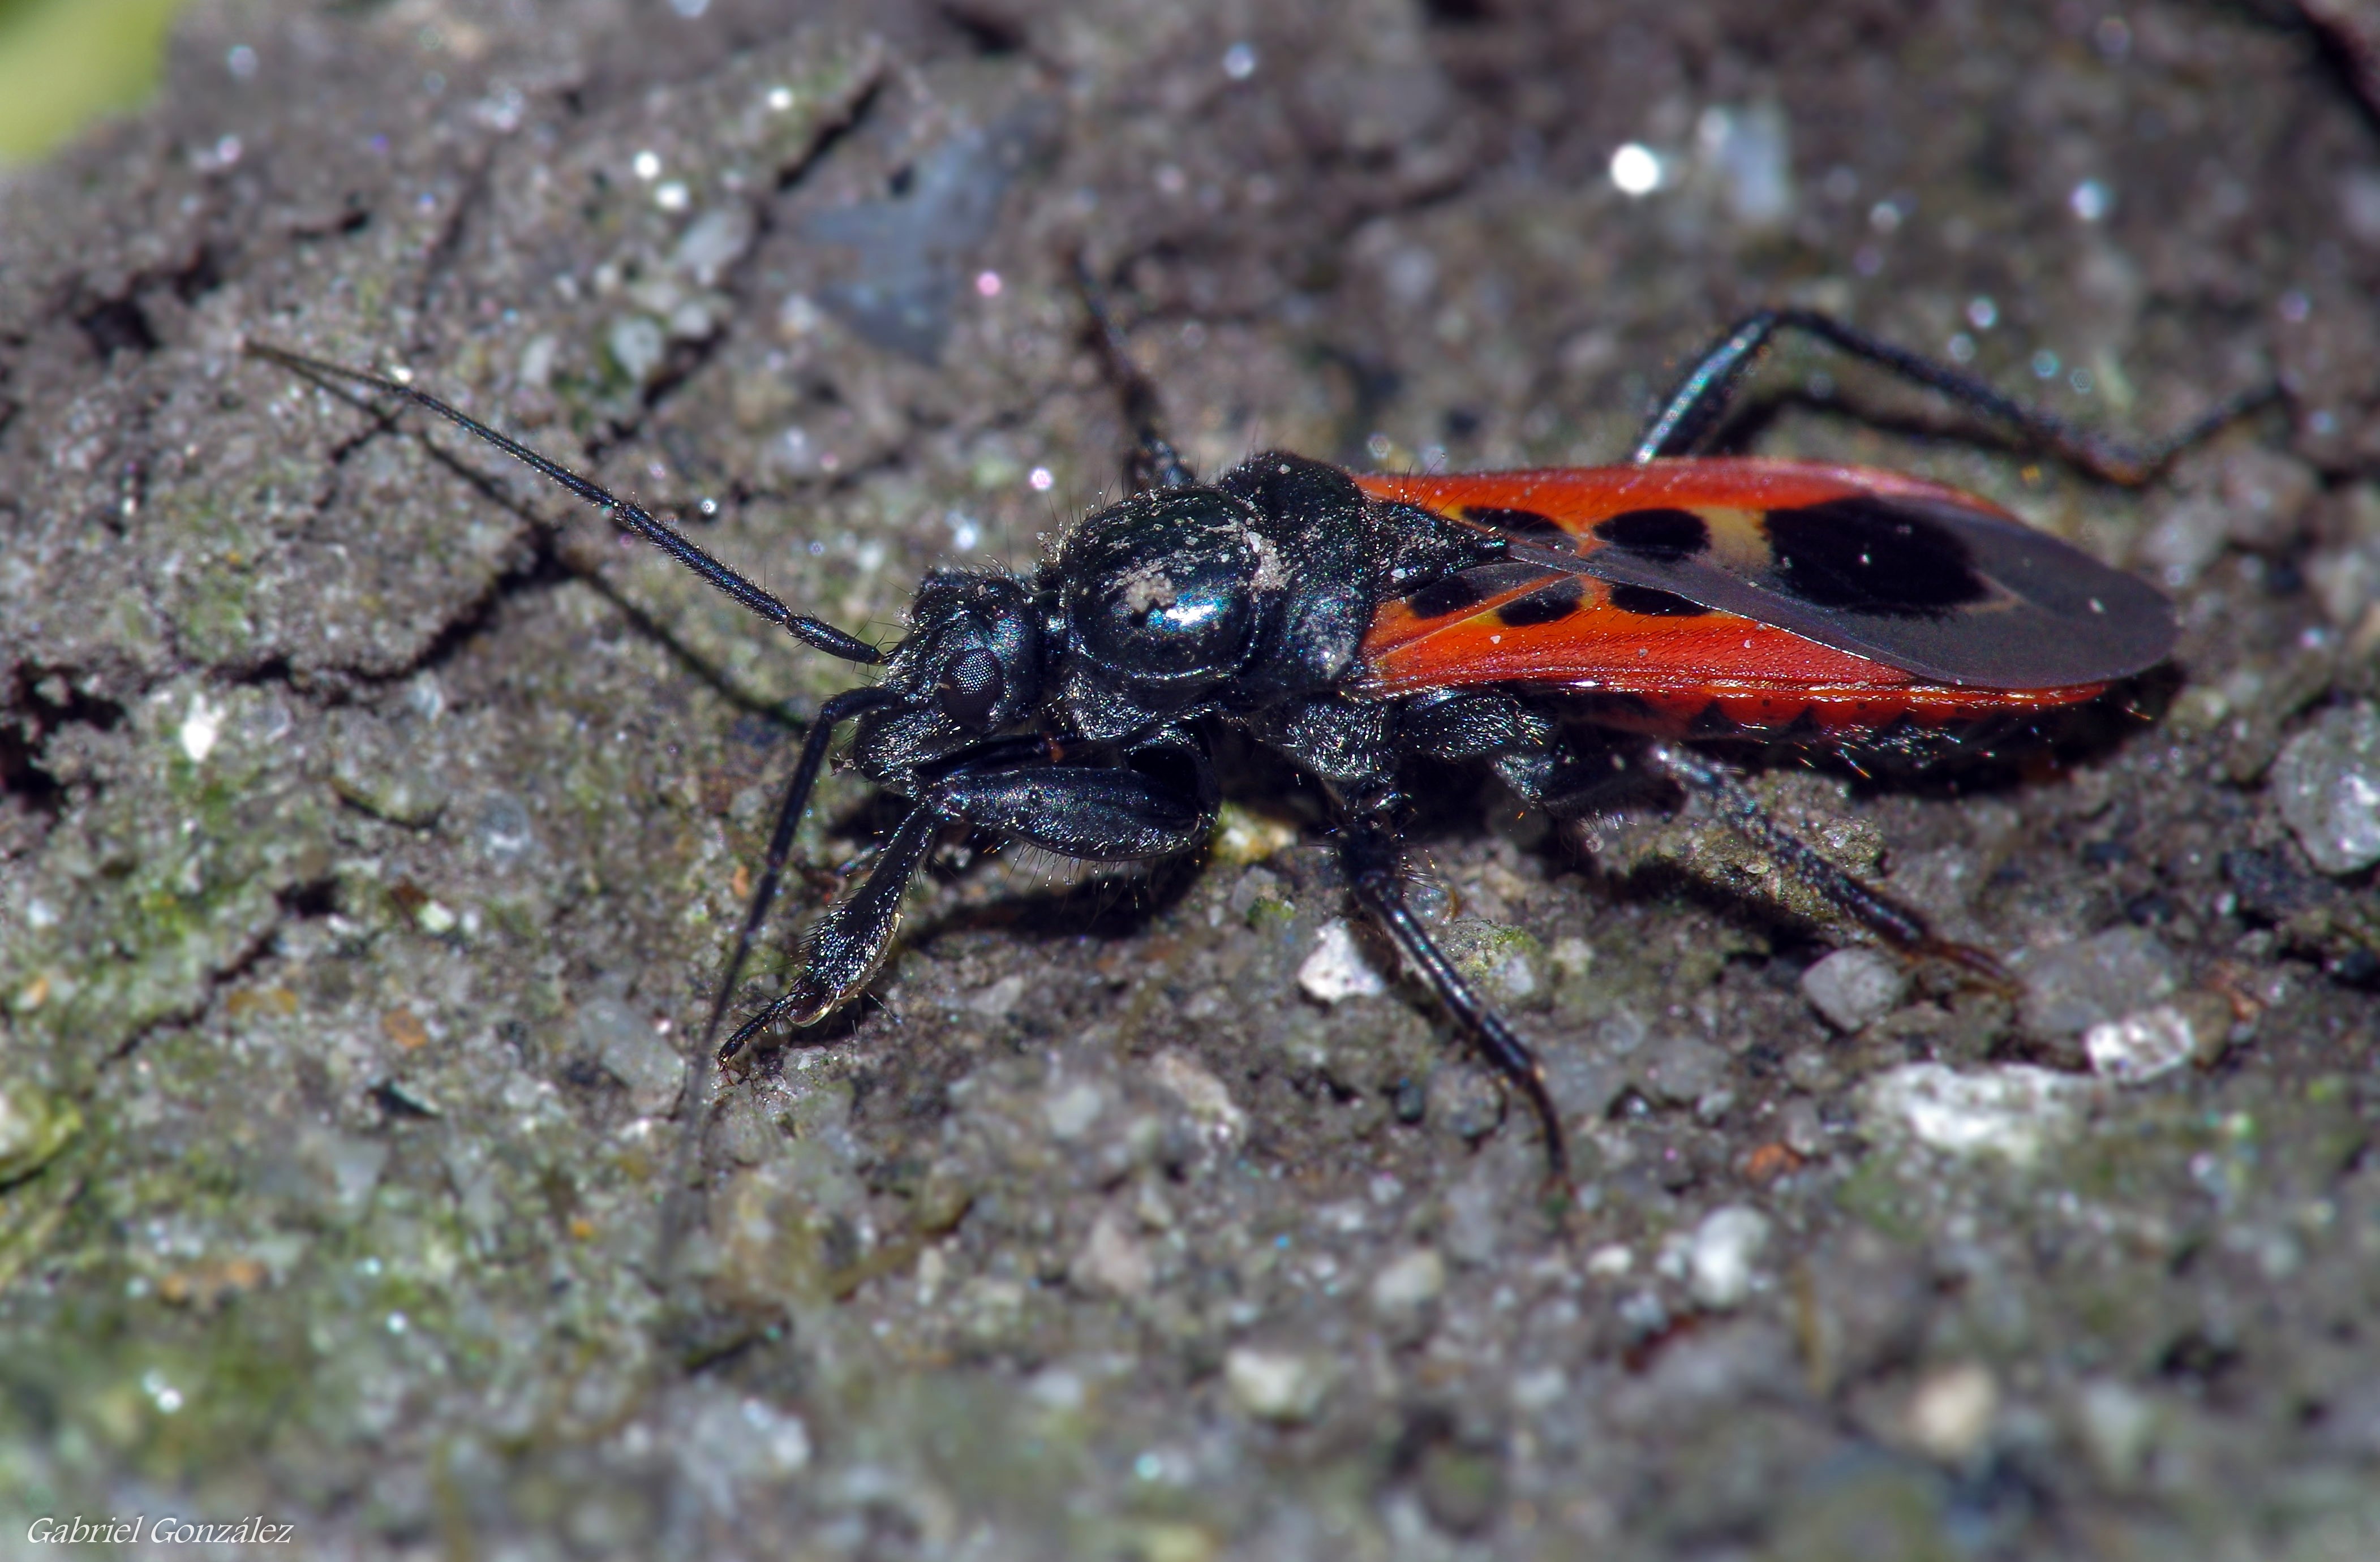
nature, wildlife, insect, macro, fauna, invertebrate, animals, naturaleza, beetle, weevil, ggl1, gaby1, xovesphoto, animales, gphoto, pentaxk30, paragon135mm, macro photography, arthropod, ground beetle, leaf beetle, membrane winged insect, scarabs